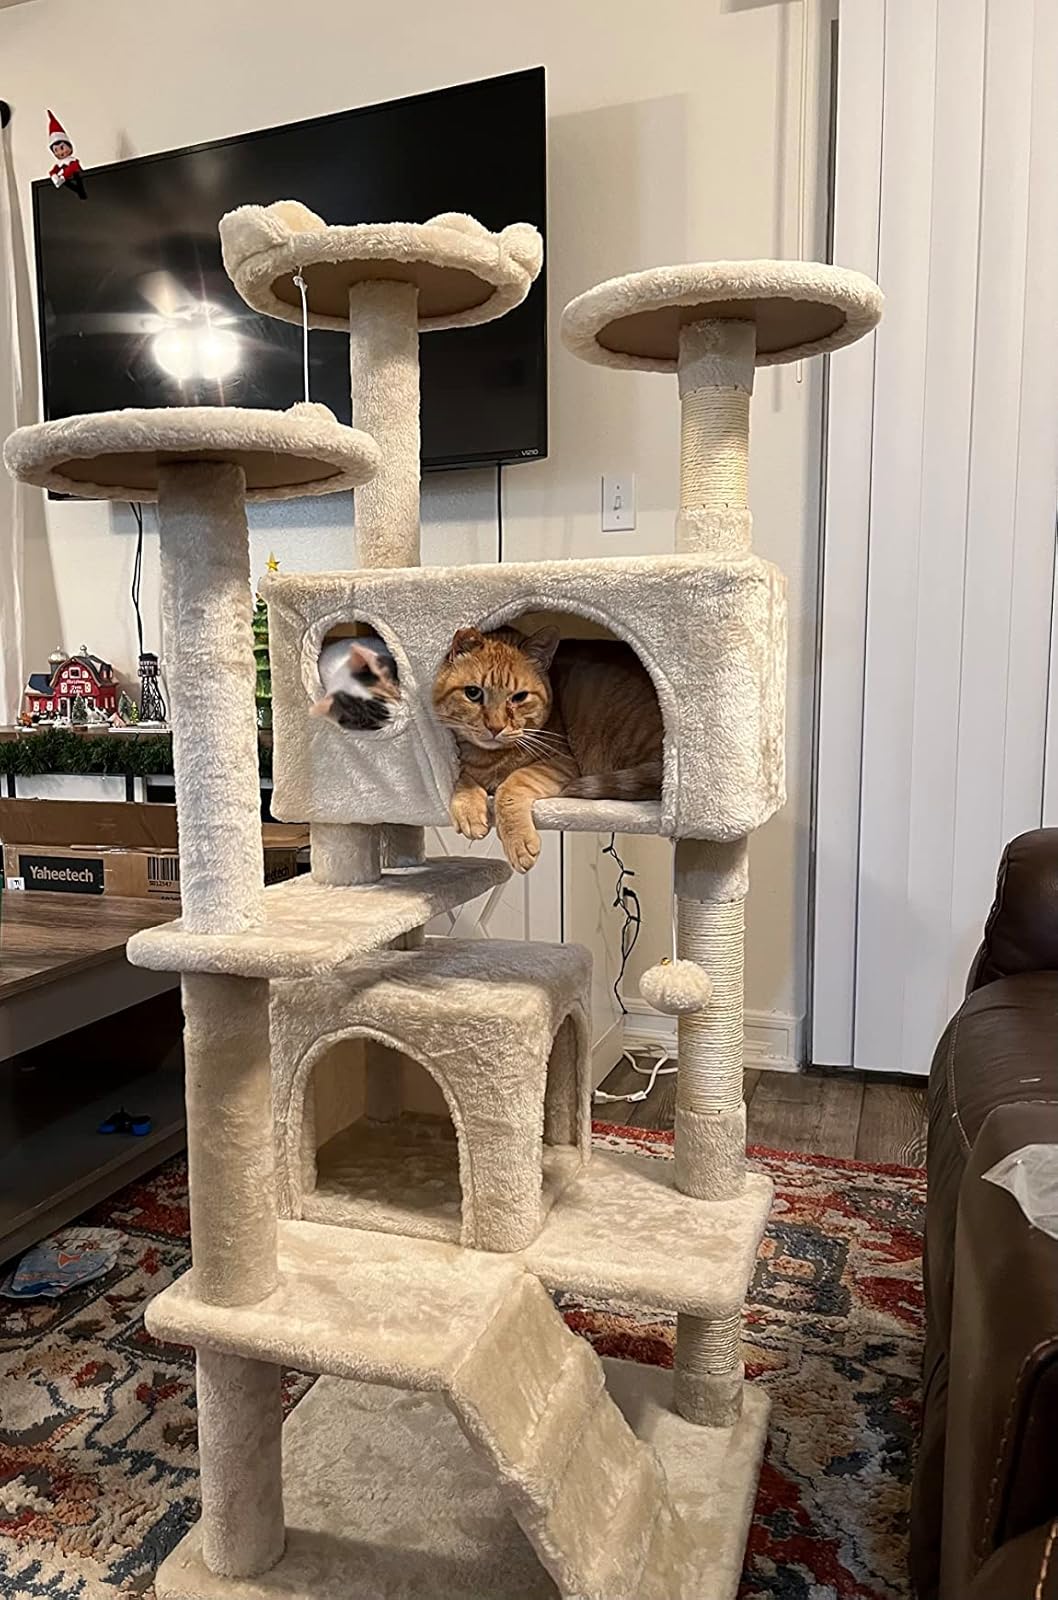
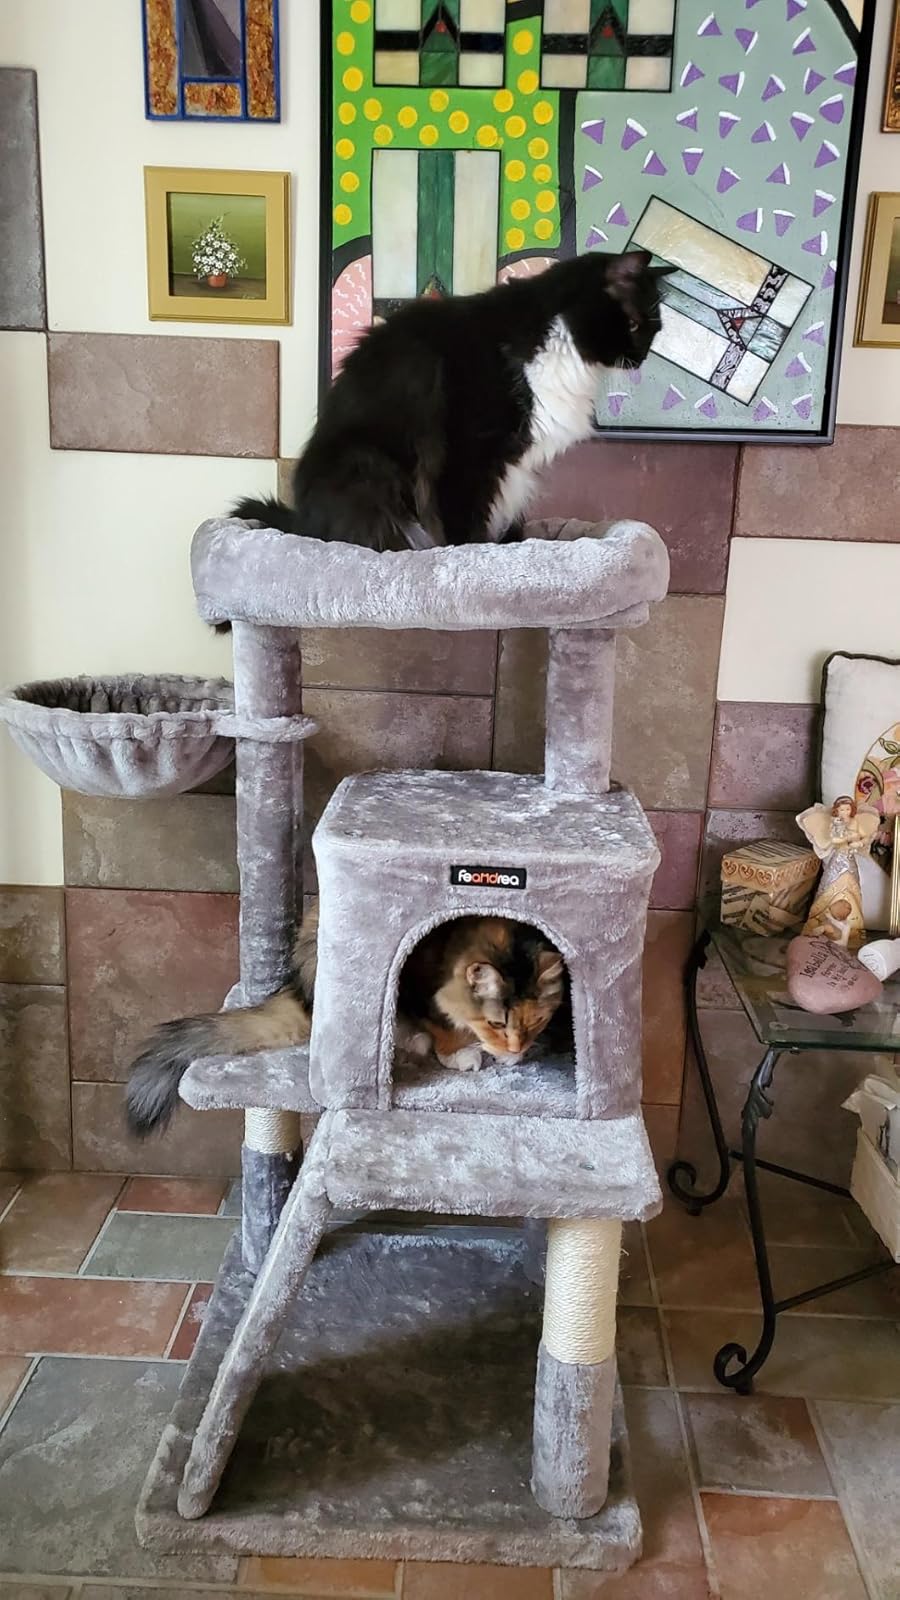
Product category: items_cat tree
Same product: no